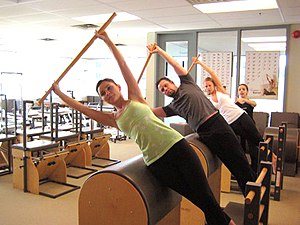
Pilates
Motionister dyrker pilates
Pilates er en fysisk metode til udviklingen af kroppen gennem fysiske tiltag, som blev udviklet af tyskeren Joseph Pilates, tidligt i det 20. århundrede.